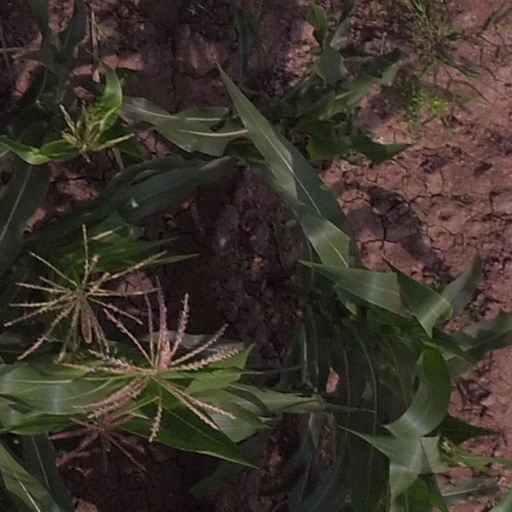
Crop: maize; corn